Marie Lehmann (soprano)

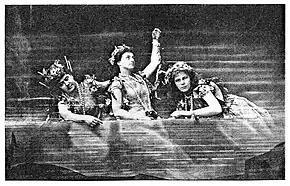
The Rhinemaidens in Bayreuth in 1876, in the first production of Wagner's "Der Ring des Nibelungen", from left: Minna Lammert, Lilli Lehmann, Marie Lehmann

In Bayreuth, Lehmann performed the soprano solo in Beethoven's Ninth Symphony at the concert celebrating the laying of the foundation stone of the Bayreuth Festspielhaus in 1872, alongside Johanna Jachmann-Wagner, Albert Niemann and Franz Betz, with Wagner conducting. She created two roles, Wellgunde the Rhinemaiden and Waltraute the Valkyrie, in the first complete performance of Wagner's "Der Ring des Nibelungen" at the inaugural Bayreuth Festival from 13 to 17 August 1876. The other two Rhinemaidens were her sister Lilli and Minna Lammert. They performed "swimming" in an apparatus imagined by Wagner. After the opening scene was first tried, stage assistant Richard Fricke wrote in his diary that Wagner "thanked them with tears of joy". Lehmann sang again in Bayreuth in 1896, as the Second Norne in "Götterdämmerung".